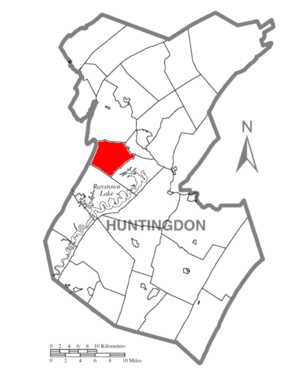
Walker Township est un township situé au centre-ouest du comté de Huntingdon, en Pennsylvanie, aux États-Unis. En 2010, il comptait une population de 1 947 habitants.